Travers Stakes

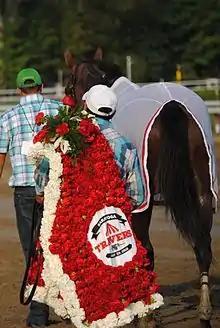
A blanket of flowers is presented to the winner

The winner's trophy, known as the Man o' War Cup, was designed by Tiffany & Co. Its namesake, Man o' War, won this race in 1920. The trophy was won by Man o' War in a special match race in 1920 against Sir Barton, the 1919 American Triple Crown winner. The wife of owner Samuel Riddle donated the trophy in 1936 as the permanent award for winning the race. Each year, the name of the winner is inscribed on the Cup. A gold-plated replica is presented to the winner each year by a member of the Riddle family.